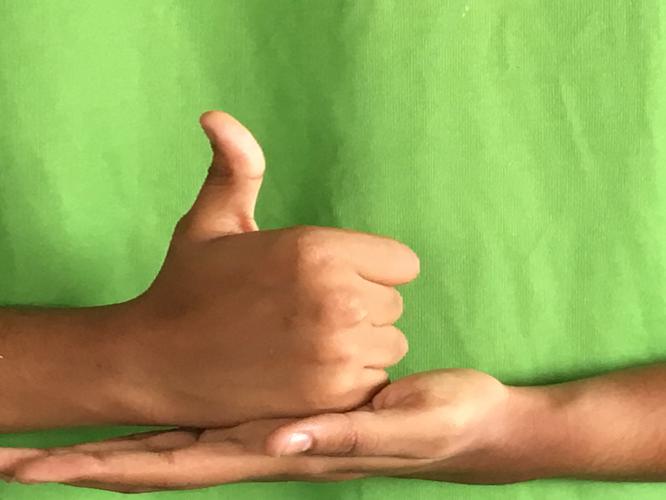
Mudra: Shivalinga
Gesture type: double_hand